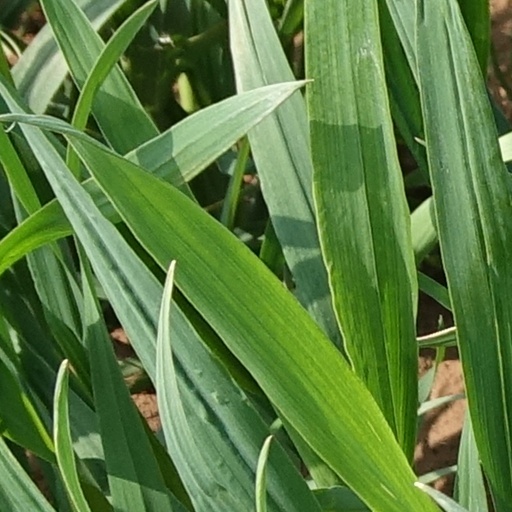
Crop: wheat